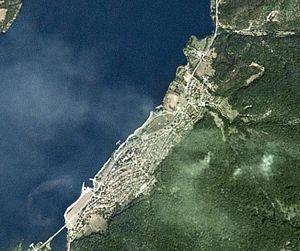
Tekija est un village de Serbie situé dans la municipalité de Kladovo, district de Bor. Au recensement de 2011, il comptait 804 habitants.